Hillsboro High School (New Mexico)

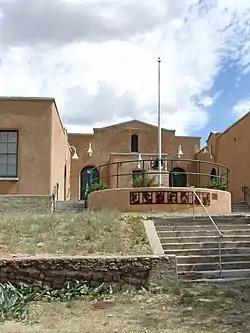

The Hillsboro High School, in Hillsboro, New Mexico, is a historic Mission/Spanish Revival-style school building that was built in 1922. It was designed by El Pasobased architects Trost and Trost.